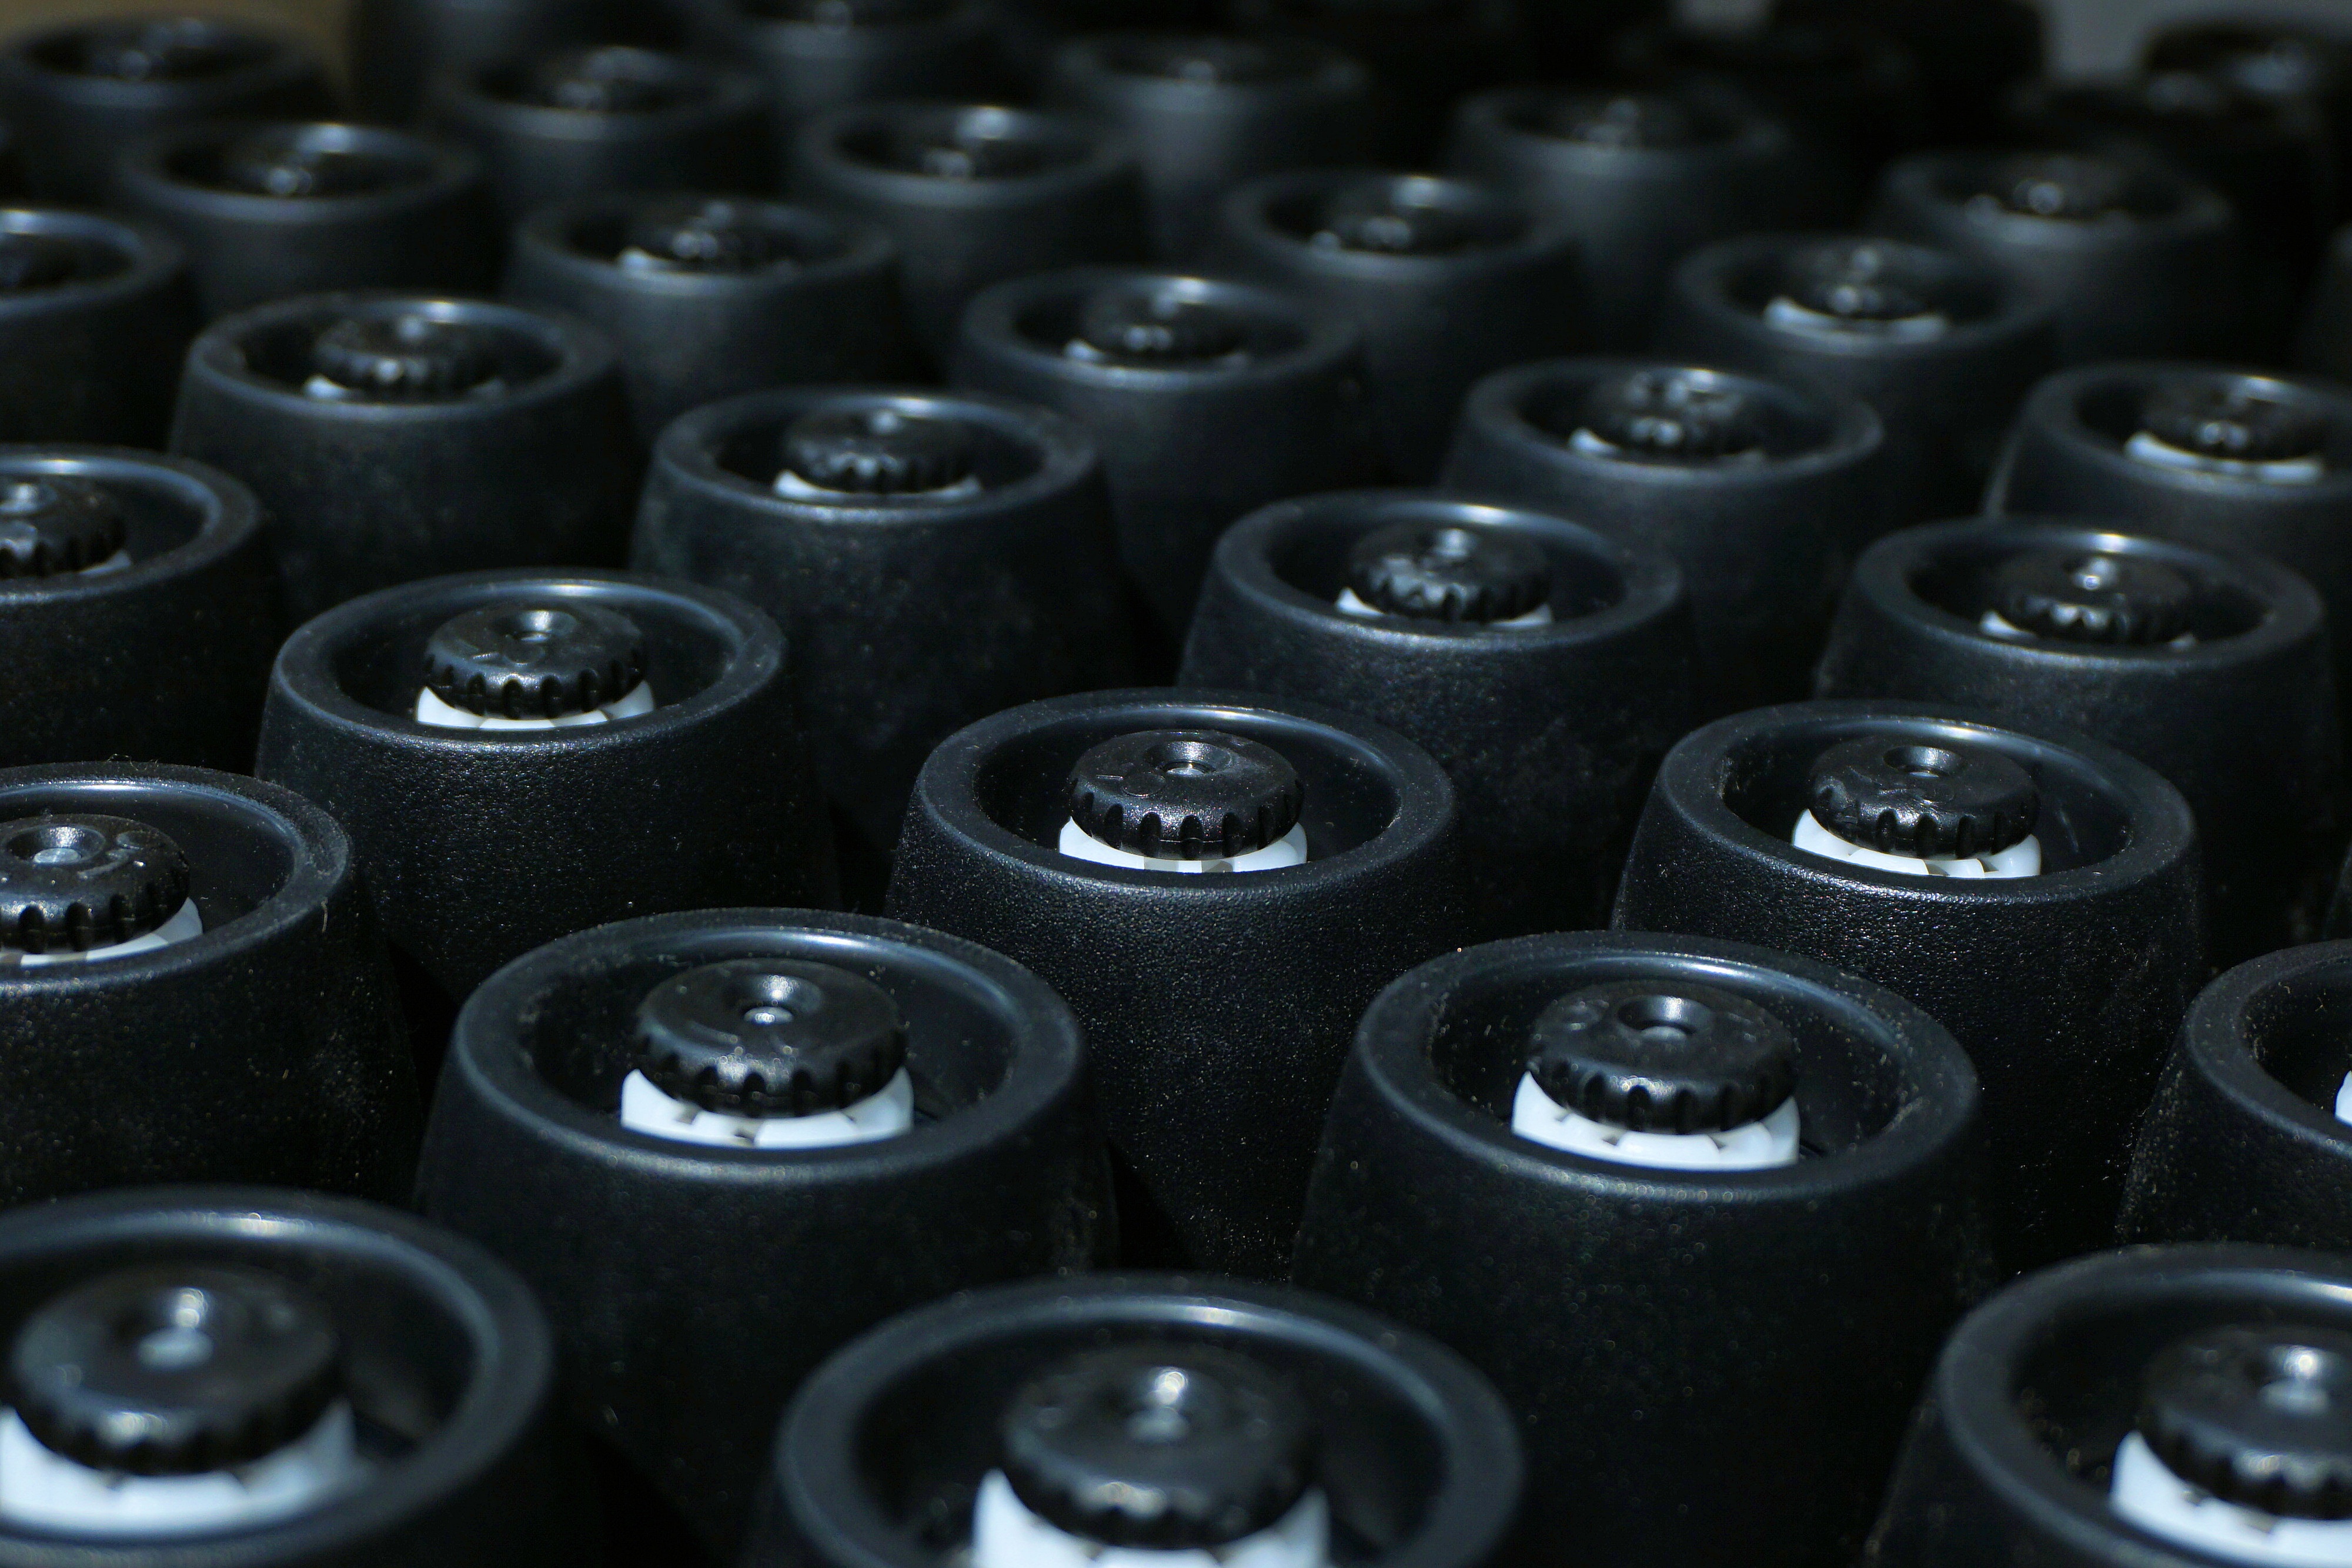
wheel, drink, black, grind, mill, salt and pepper, pepper mill, spice mill